Sputnik Monroe

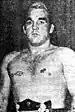

Roscoe Monroe Brumbaugh (born Rosco Monroe Merrick; December 18, 1928 – November 3, 2006) better known by his ring name Sputnik Monroe, was an American professional wrestler and civil rights activist. He was a headliner in many territories, and was best known in Memphis, Tennessee, where he and Billy Wicks set an attendance record that lasted until the Monday Night War boom period.